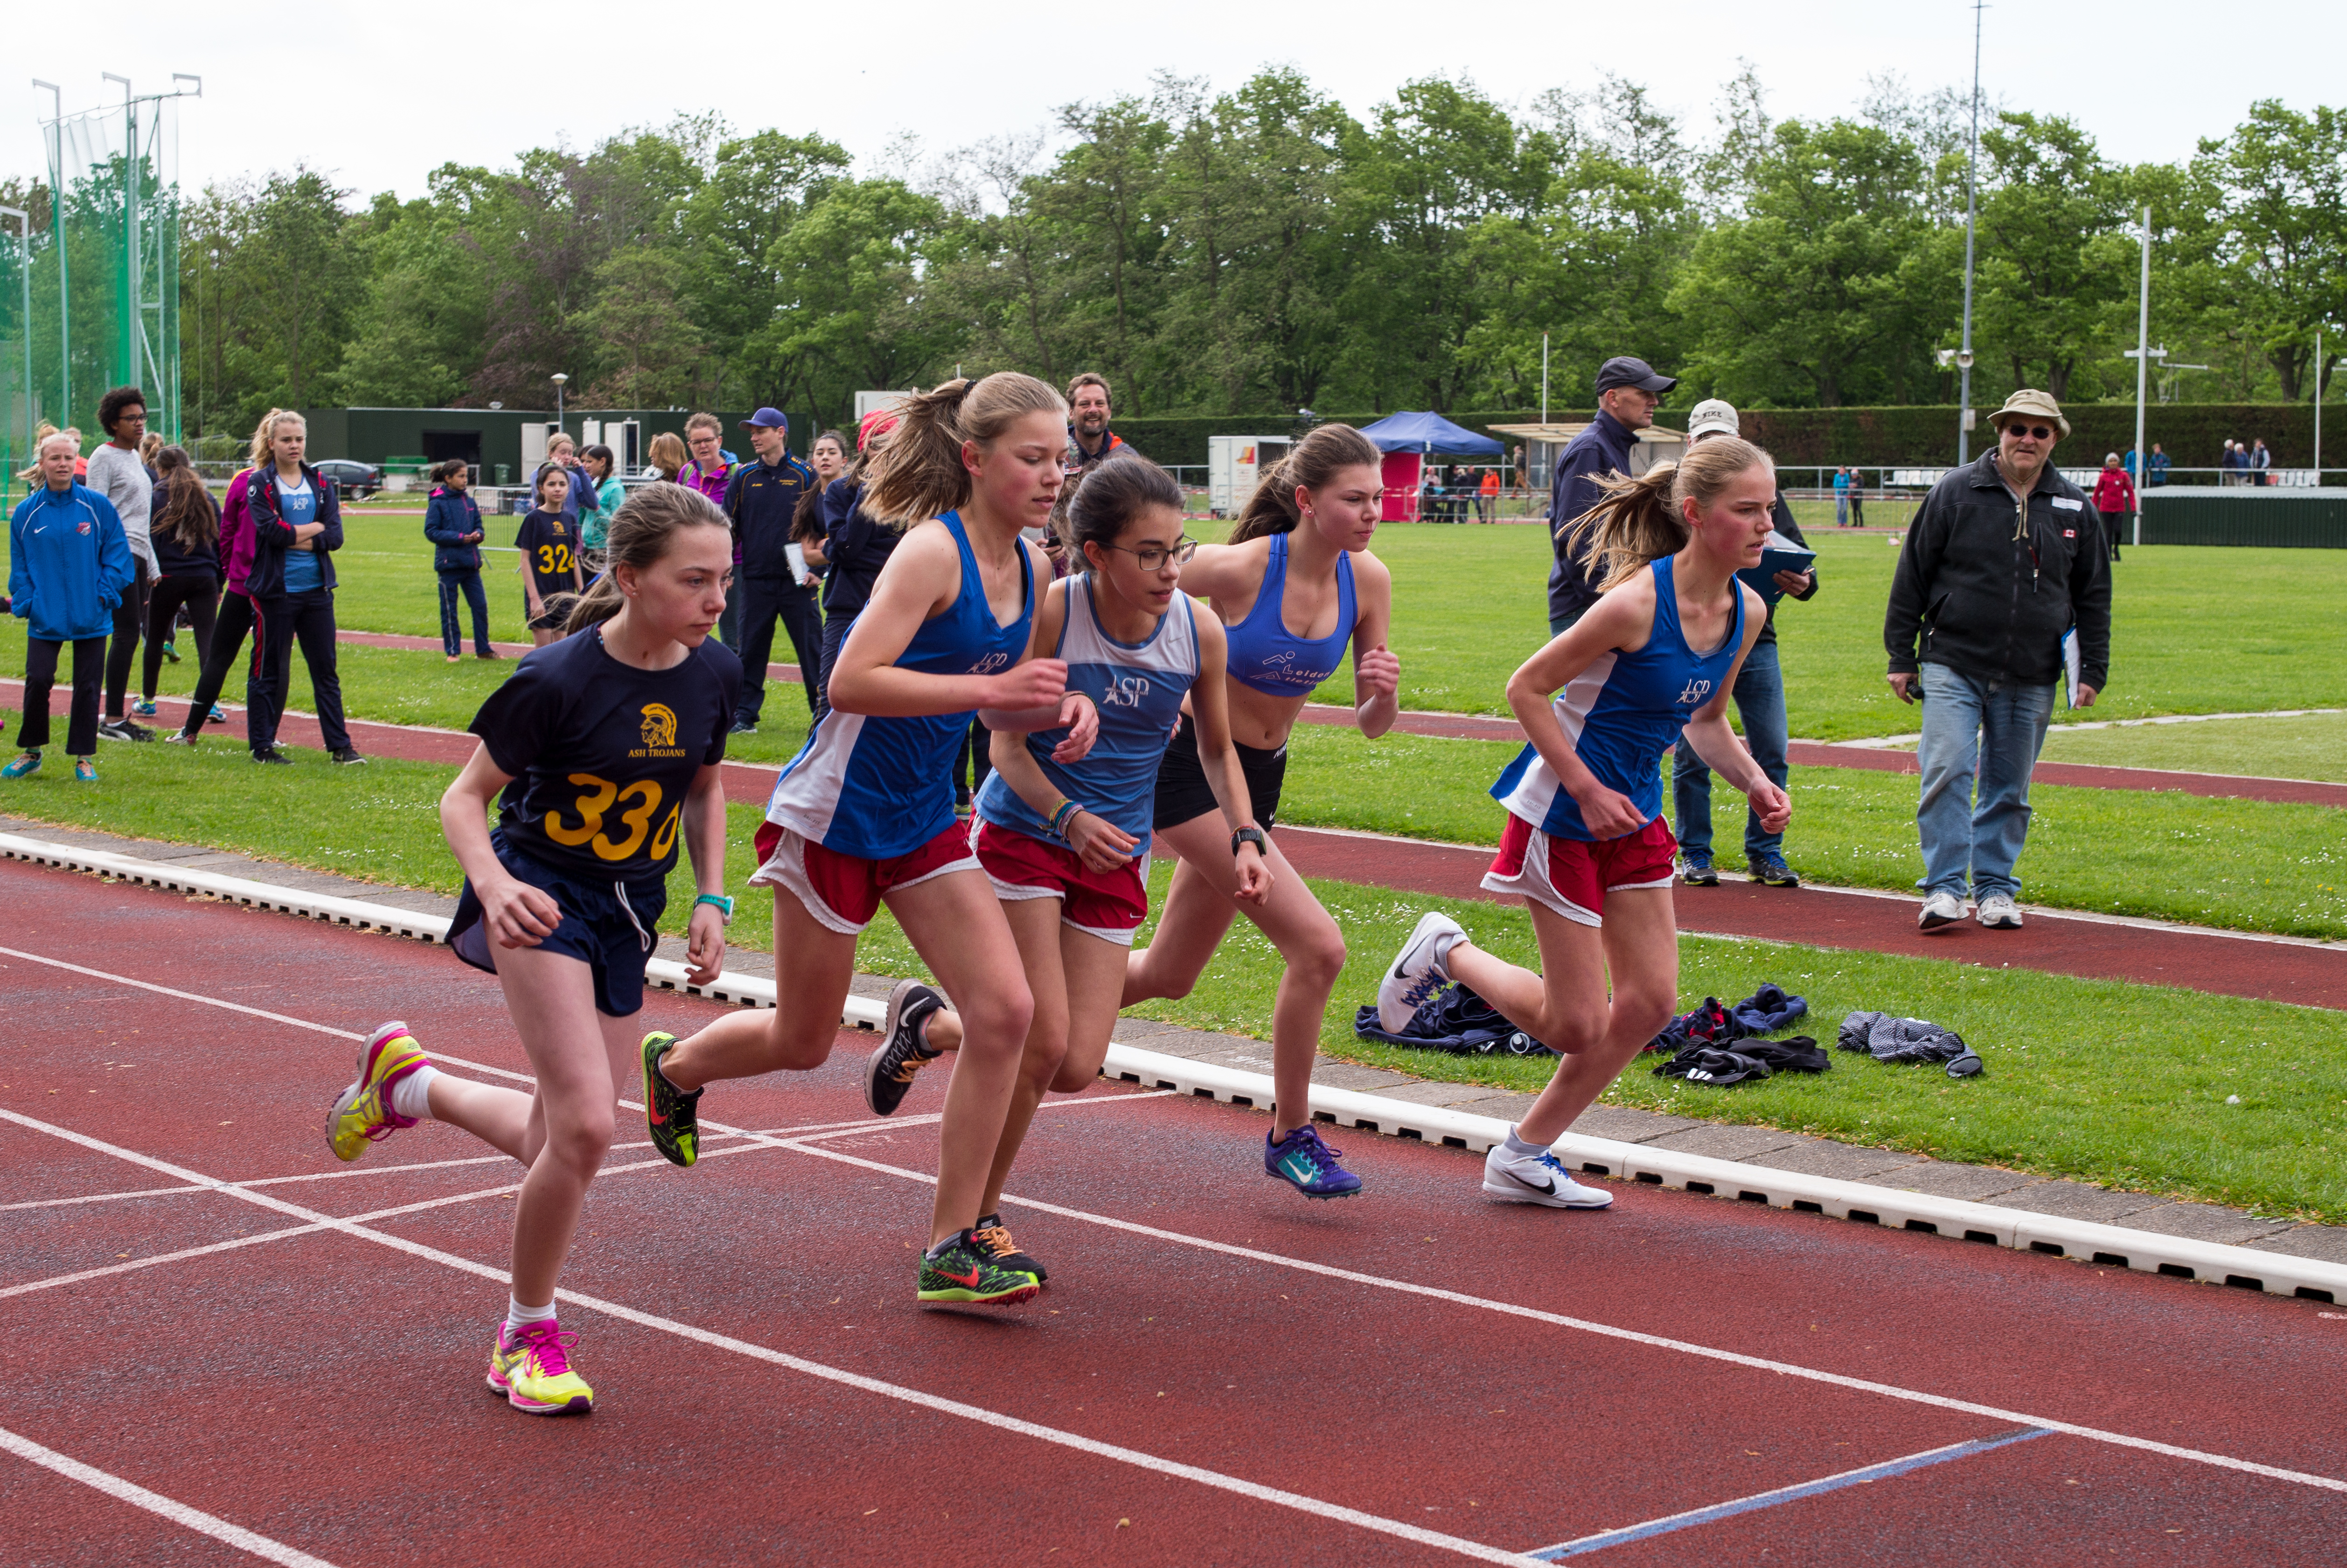
running, sports, endurance, athletics, sprint, physical exercise, human action, endurance sports, duathlon, track and field athletics, heptathlon, middle distance running, 800 metres, 4 100 metres relay, racewalking